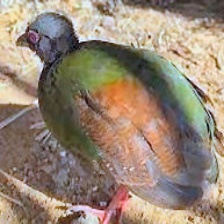
Species: CRESTED WOOD PARTRIDGE
Scientific name: ROLLULUS ROULOUL
ImageNet parent category: partridge